Chewing tobacco

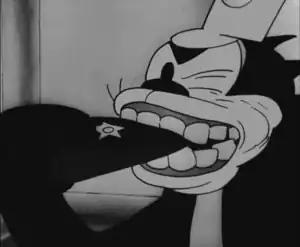
Pete, in the 1928 cartoon "Steamboat Willie", biting into a plug of chewing tobacco

Chewing is one of the oldest methods of consuming tobacco. Indigenous peoples of the Americas in both North and South America chewed the leaves of the plant long before the arrival of Europeans.